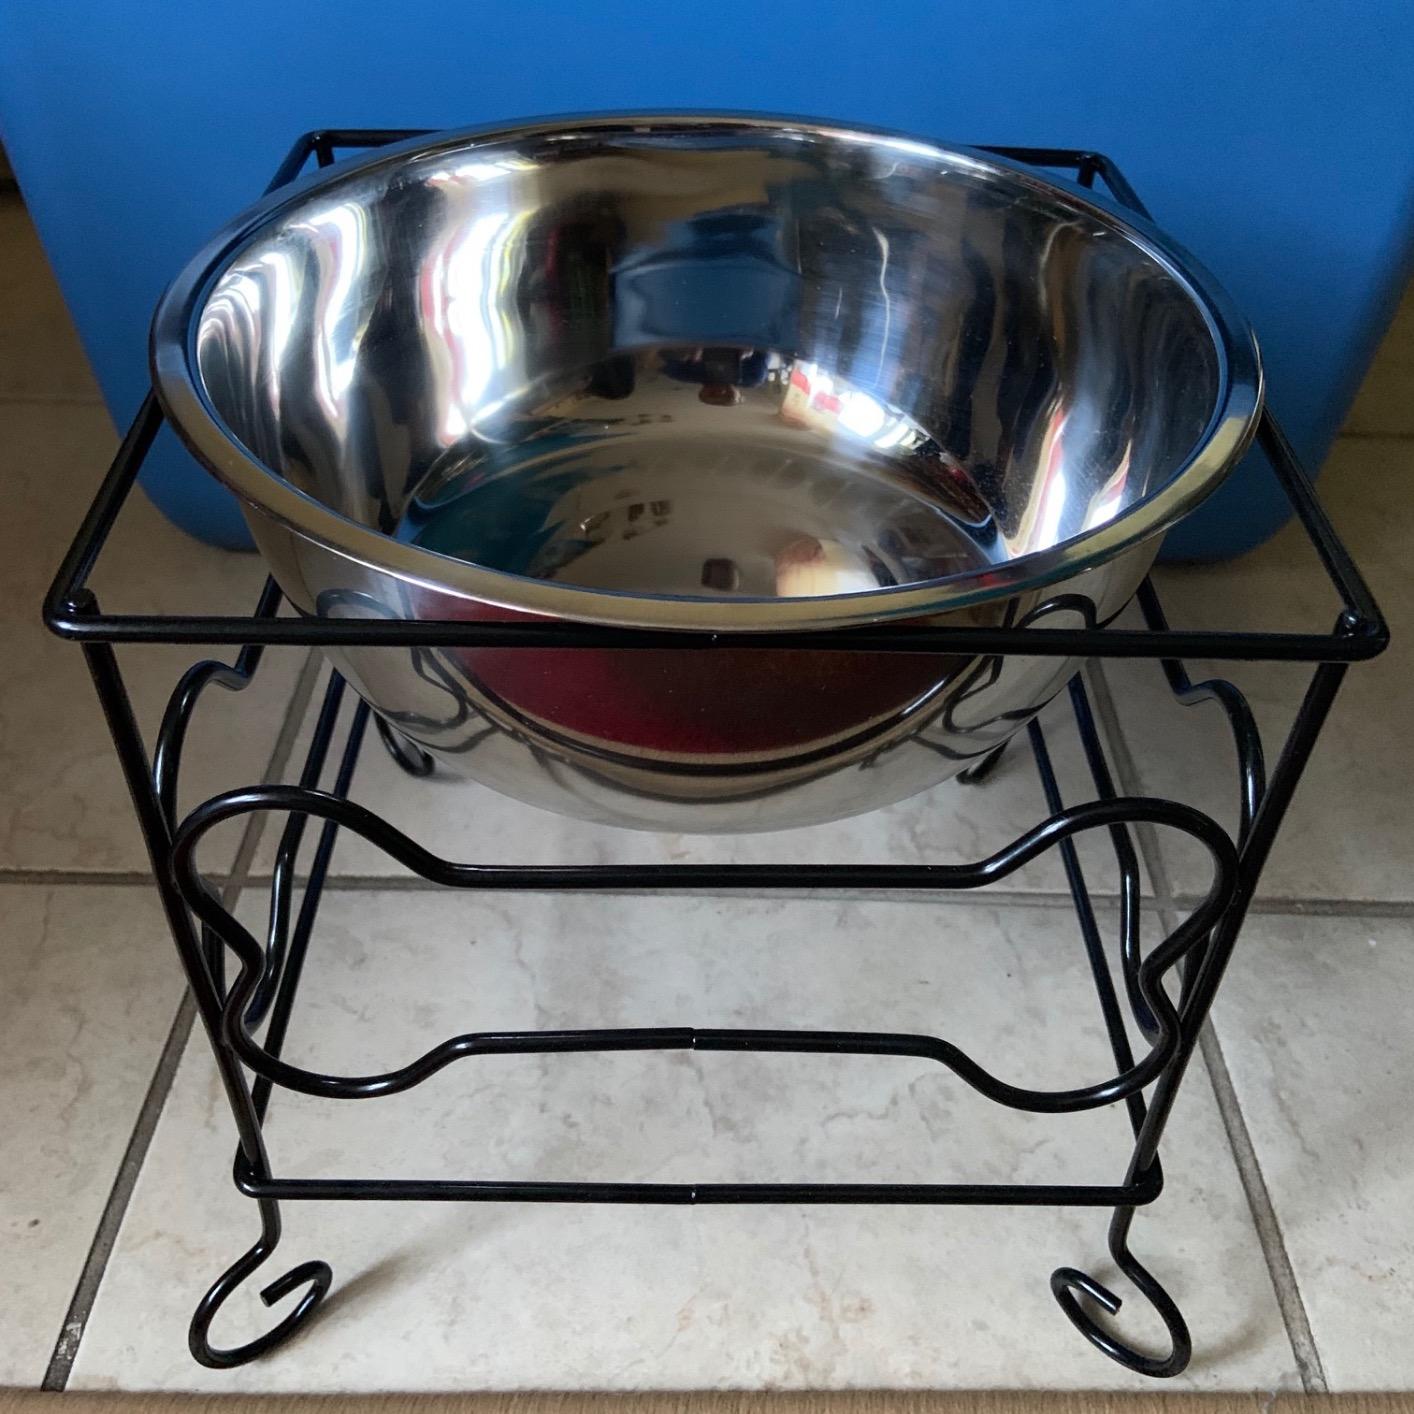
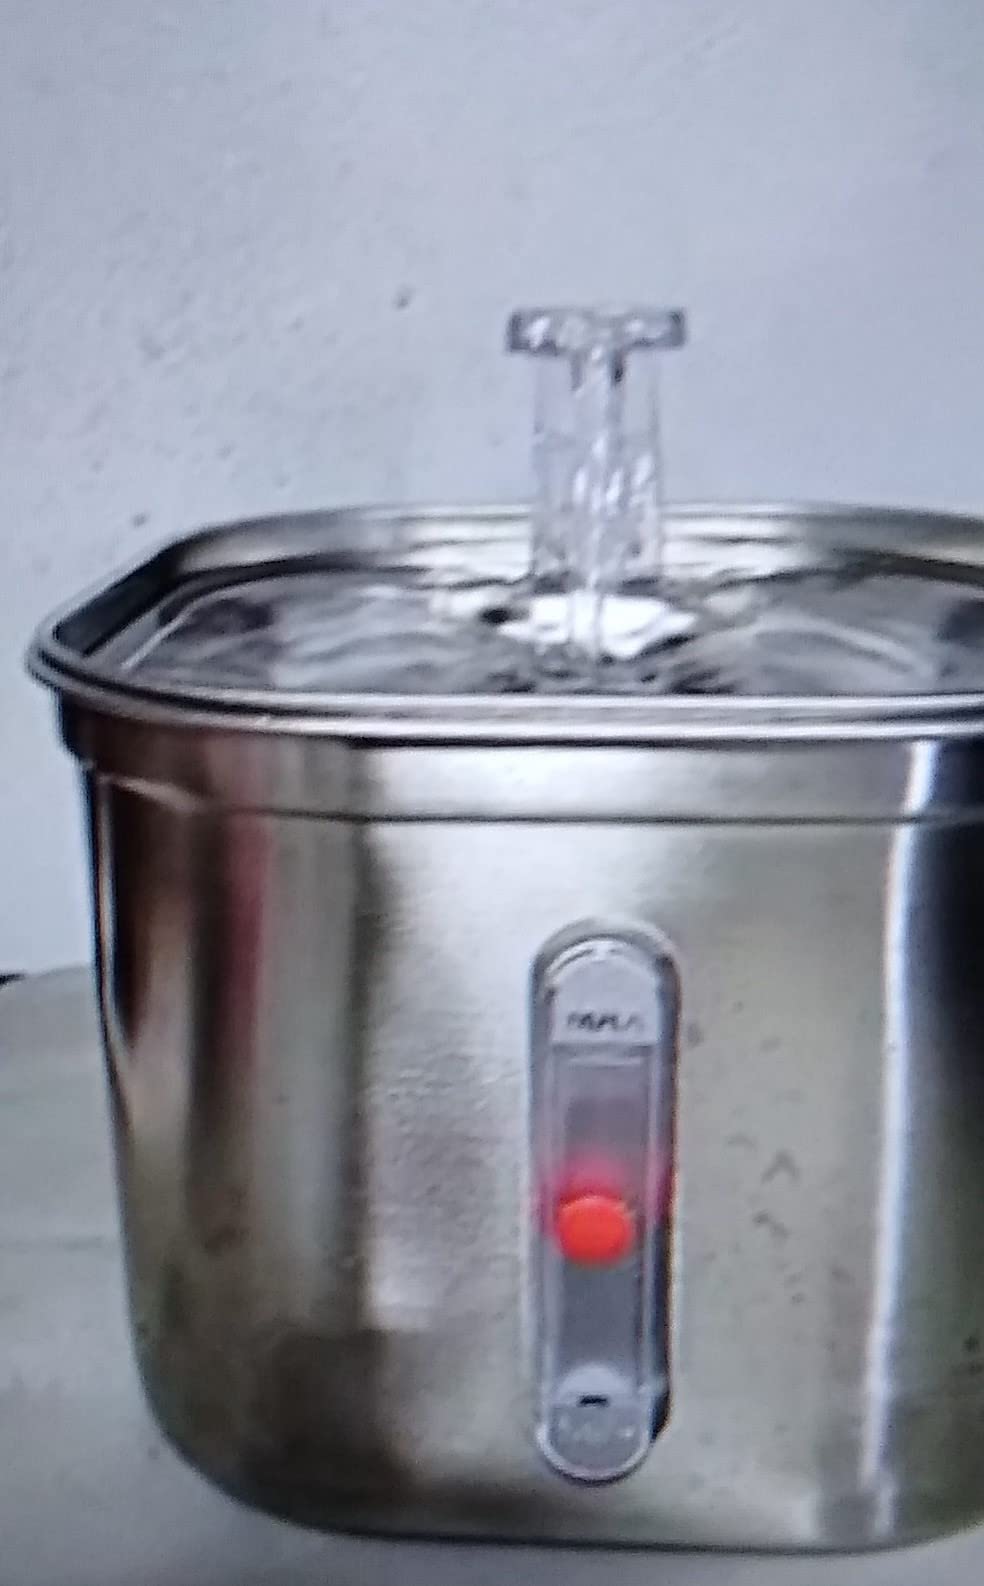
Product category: items_bowl
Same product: no